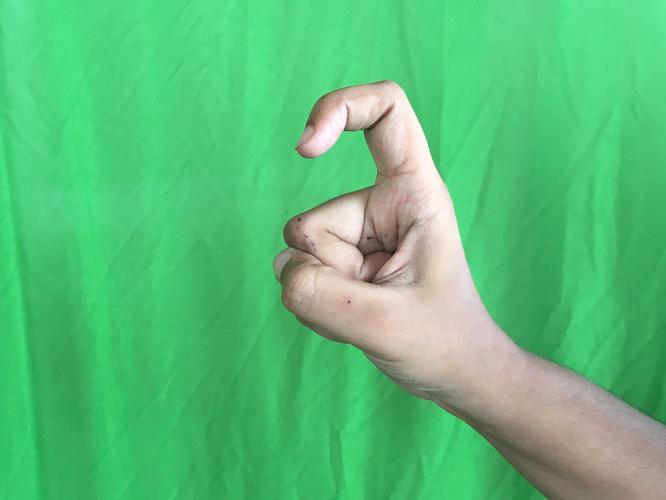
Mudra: Tamarachudam
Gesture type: single_hand